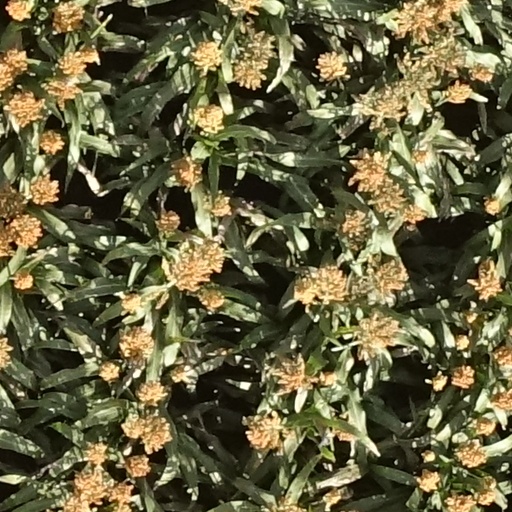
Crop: sorghum